Toolsidas Junior

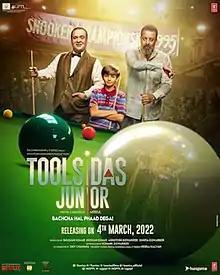
Theatrical release poster

Toolsidas Junior is a 2022 Indian Hindi-language sports film written and directed by Mridul Mahendra, who based it on his own life and childhood. Produced jointly by Bhushan Kumar and Krishan Kumar under T-Series Films along with Sunita Gowariker and co-screenwriter Ashutosh Gowariker in his first production-only venture under Ashutosh Gowariker Productions, the film stars Sanjay Dutt, Rajiv Kapoor, Dalip Tahil and debutante Varun Buddhadev in the lead roles, while Ankur Vikal, Chinmai Chandrashuh, Tasveer Kamil and Sara Arjun play supporting roles.